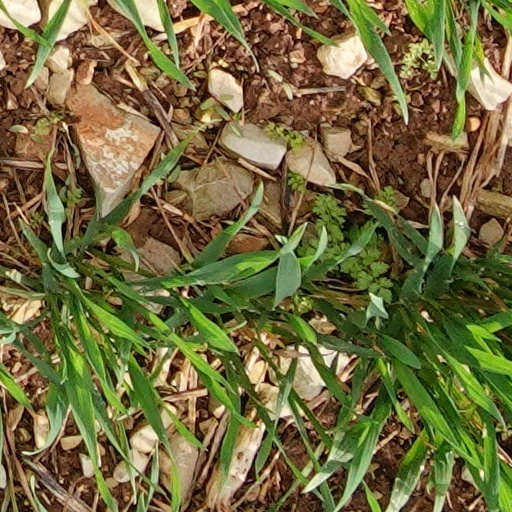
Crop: wheat